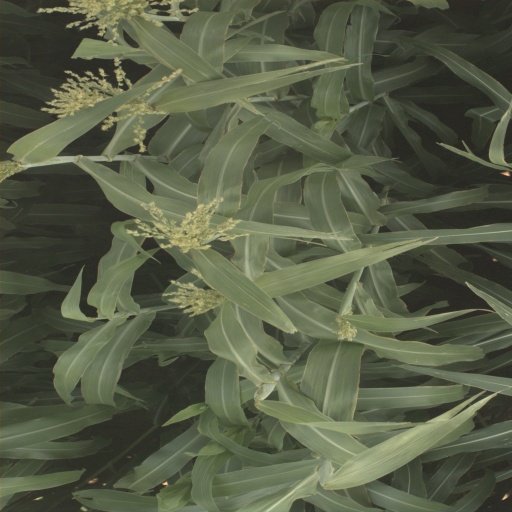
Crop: sorghum